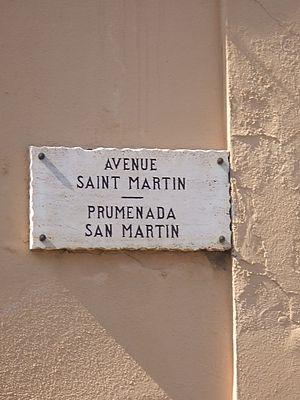
La langue officielle de Monaco est le français, mais d’autres langues y sont parlées, notamment le monégasque, la langue nationale des Monégasques.